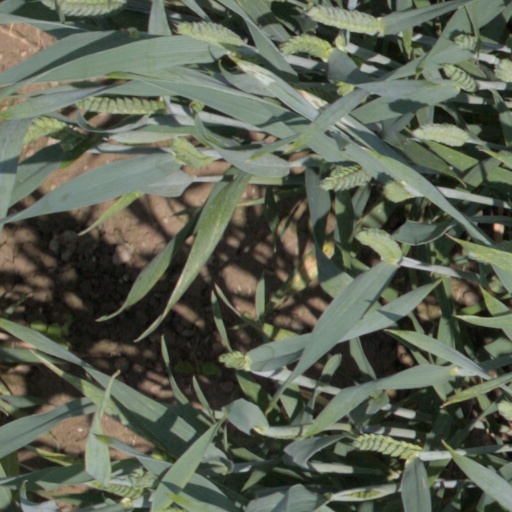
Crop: wheat